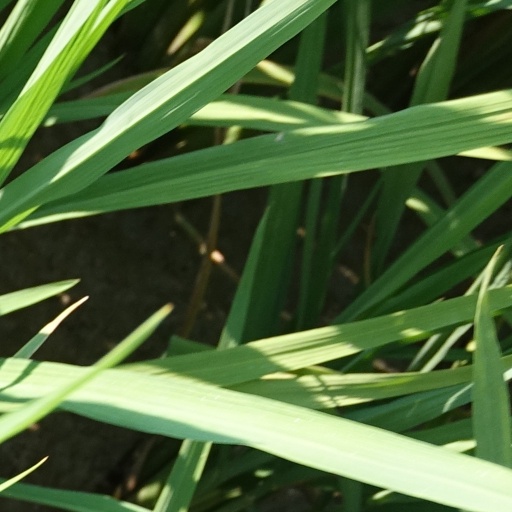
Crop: rice